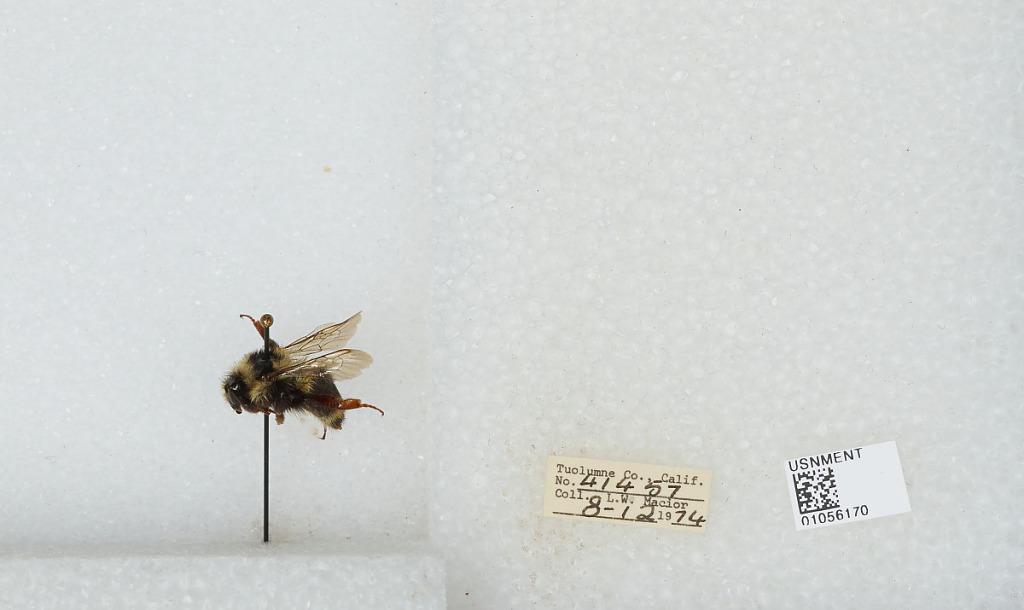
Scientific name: Bombus bifarius nearcticus
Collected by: L. Macior
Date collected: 1974-8-12
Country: United States
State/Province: California
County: Tuolumne
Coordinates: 38.02, -119.93